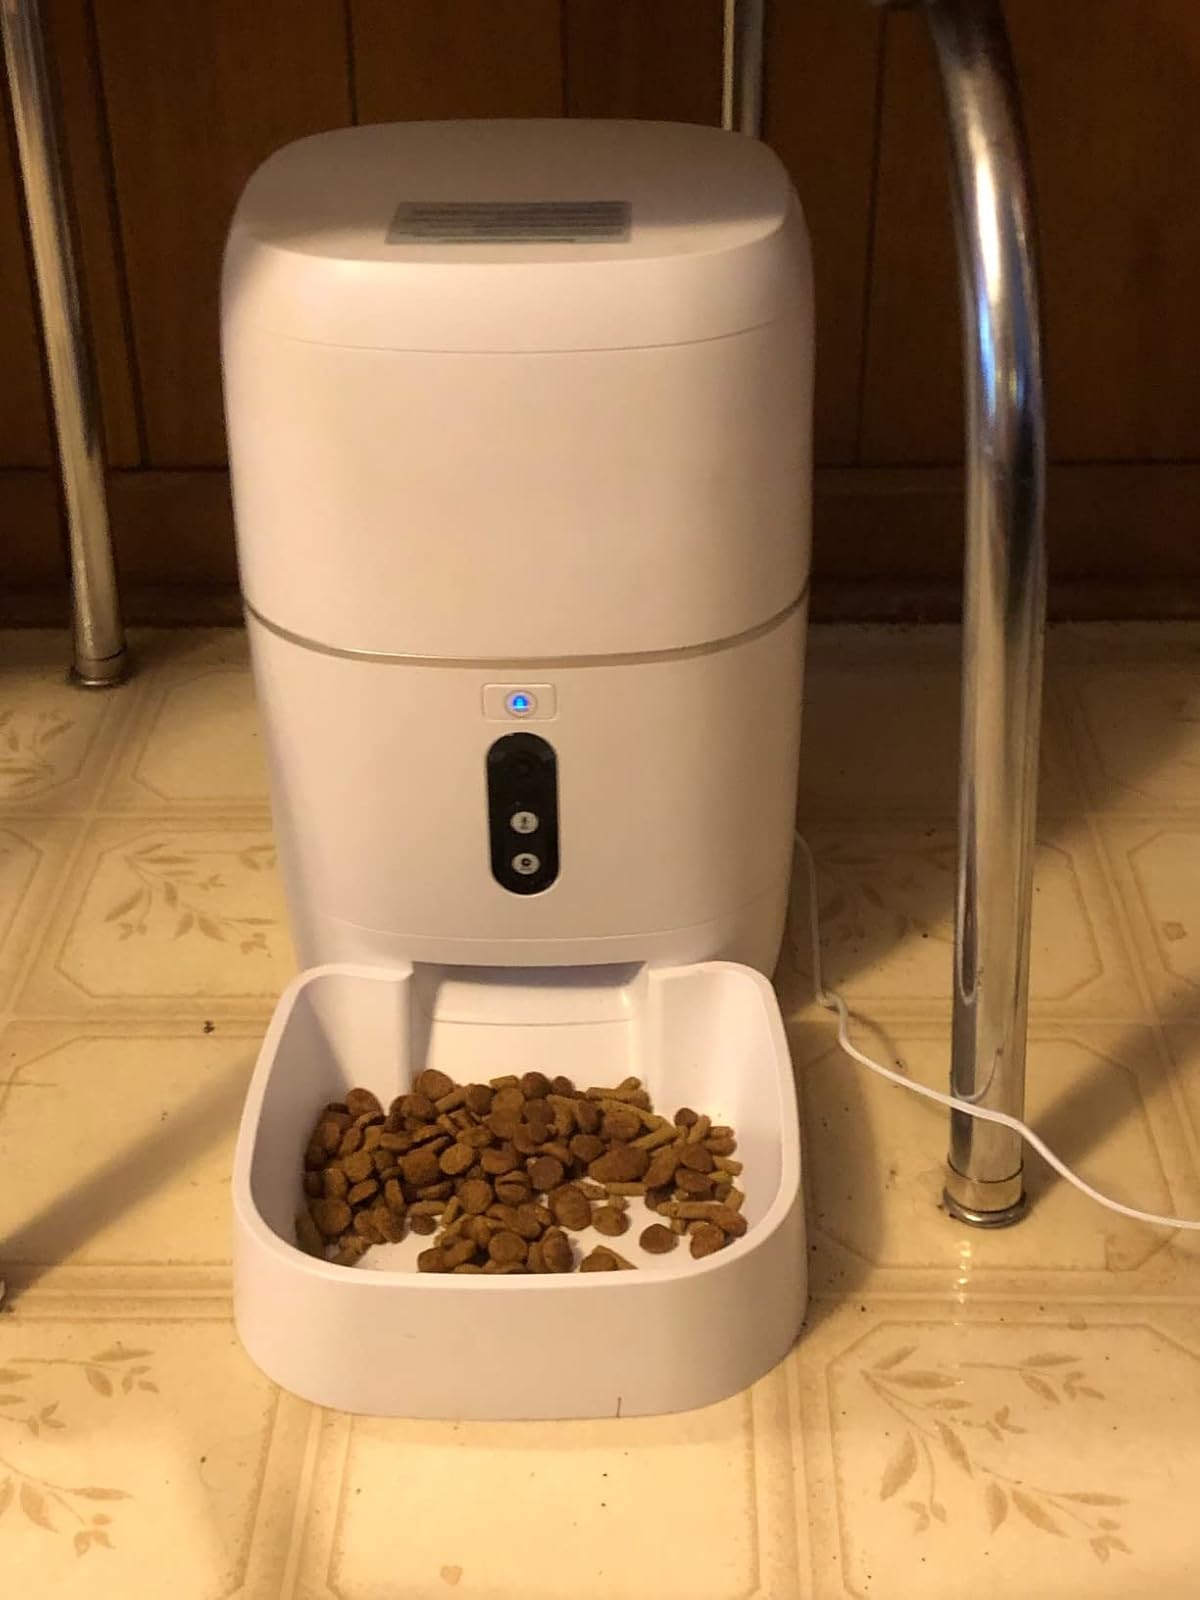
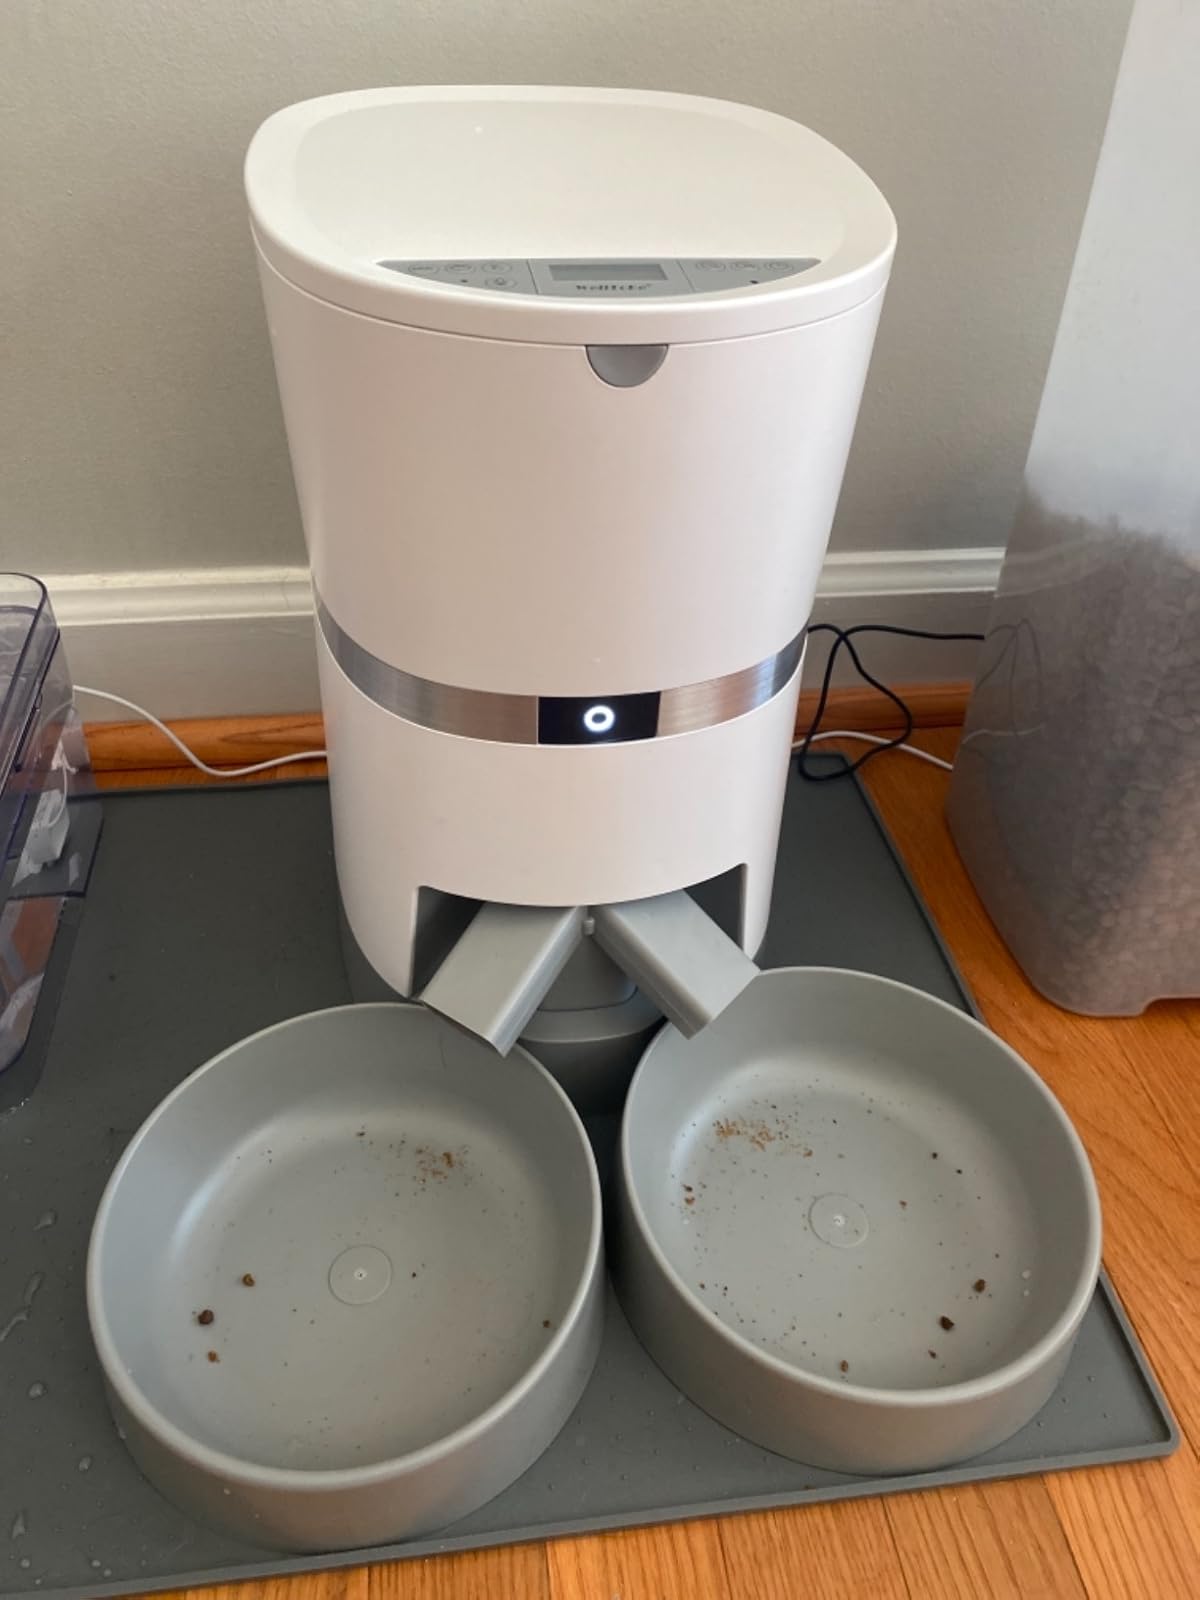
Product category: items_feeder
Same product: no